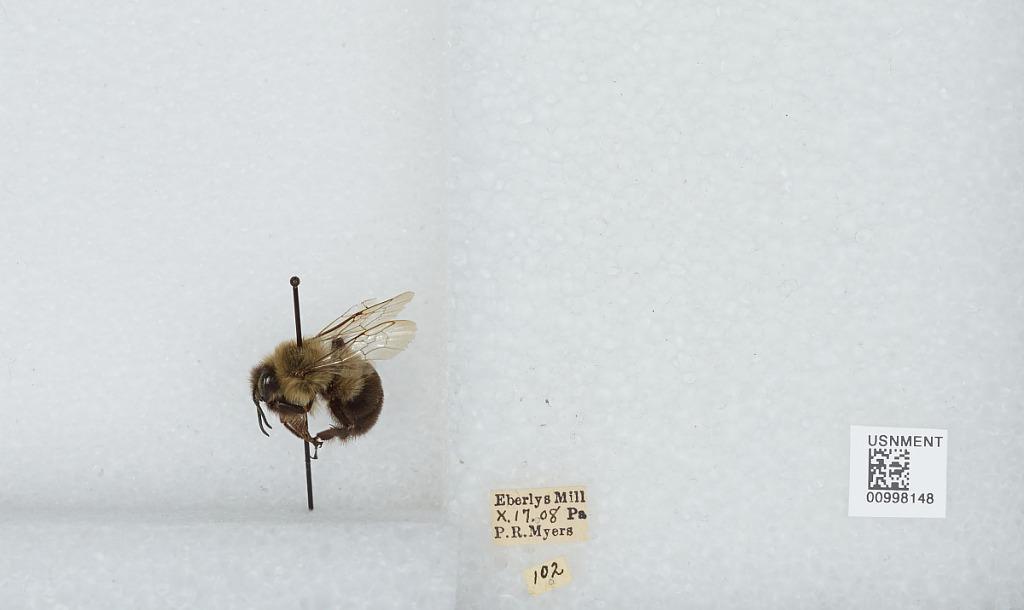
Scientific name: Bombus (Pyrobombus) impatiens Cresson
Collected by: P. Myers
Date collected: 1908-10-17
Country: United States
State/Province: Pennsylvania
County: Cumberland
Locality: Eberly's Mill
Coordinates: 40.2253, -76.9064